Reformed Egyptian

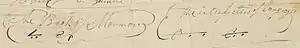
Reformed Egyptian characters copied by Joseph Smith's scribe, Oliver Cowdery, written in the early 1830s

The "Anthon Transcript" is a piece of paper on which Joseph Smith said he transcribed reformed Egyptian characters from the golden plates—the ancient record from which Smith claimed to have translated the Book of Mormon. A manuscript known as the "Caractors" document was previously thought to be this transcript. However, handwriting analysis suggests the document was most likely written by John Whitmer, one of the Eight Witnesses. This handwriting analysis casts doubt on the idea that "Caractors" document was the Anthon Transcript because John Whitmer was not affiliated with the Church until June 1829, while the Anthon Transcript was taken to New York in the winter of 1828.